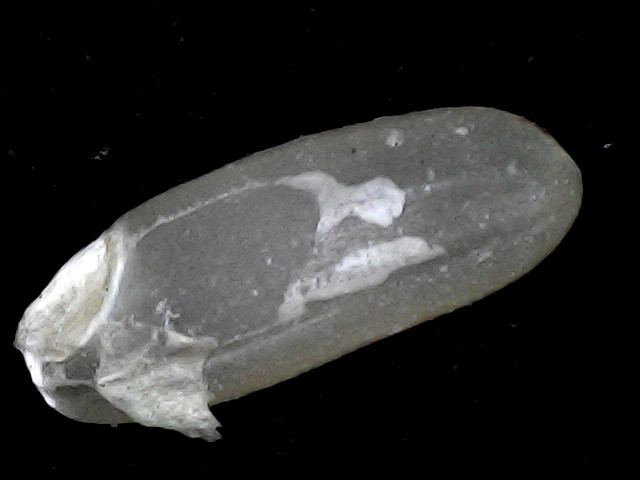
Rice variety: BD72